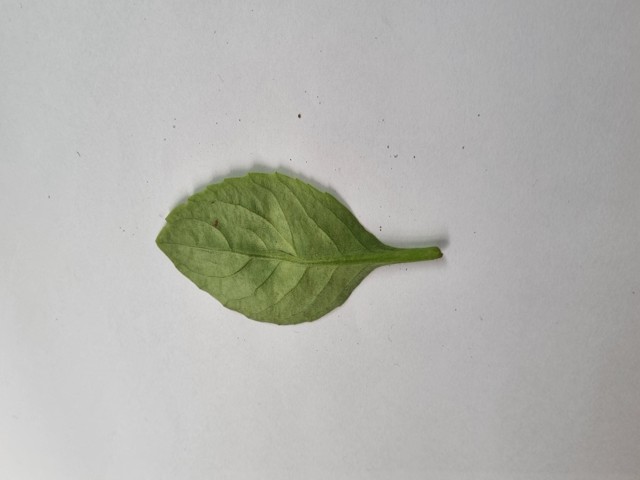
Plant: gainura